St. Mother Theresa Engineering College

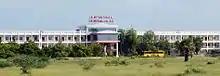
St. Mother Theresa Engineering College – View from NH7A

The college has a digital library, canteen, play field, auditorium, separated hostels for boys and girls and well equipped laboratories.